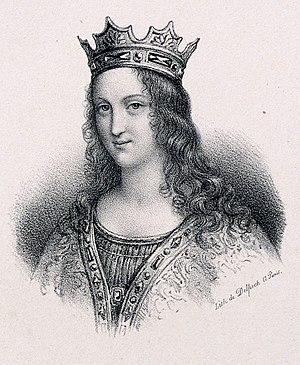
Adélaïde d'Anjou, surnommée Blanche, née vers 947/950 et morte en 1026, est une dame de la très haute aristocratie de Francie occidentale, fille des puissants comtes d'Anjou, qui a joué un rôle politique de premier plan au tournant des Xᵉ et XIᵉ siècles en Aquitaine, en Provence et dans ce qui plus tard allait devenir le Languedoc, par ses mariages, ses alliances et sa politique matrimoniale.
Cet article présente les femmes ayant été comtesses de Toulouse, soit à titre héréditaire, soit en tant qu'épouse d'un comte.